Sigvart Petersen

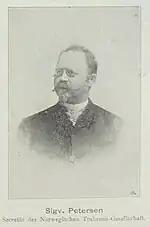
Sigvart Petersen, 1896

Sigvart Petersen (11 August 1845 – 29 November 1924) was a Norwegian civil servant and hippologist.